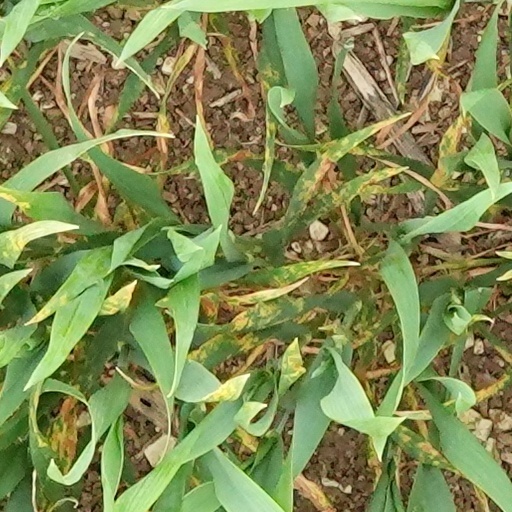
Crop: wheat